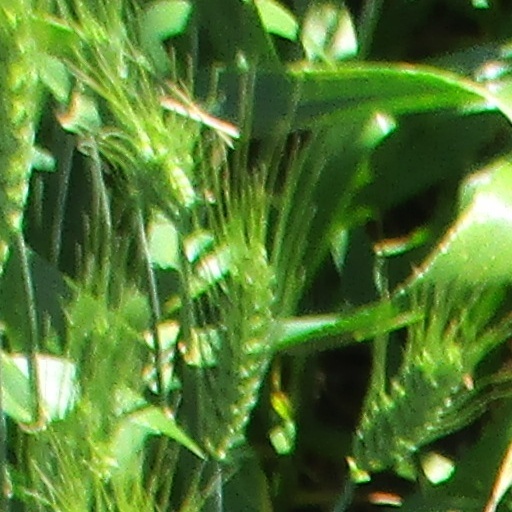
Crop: wheat